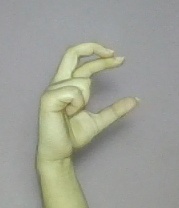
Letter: thal